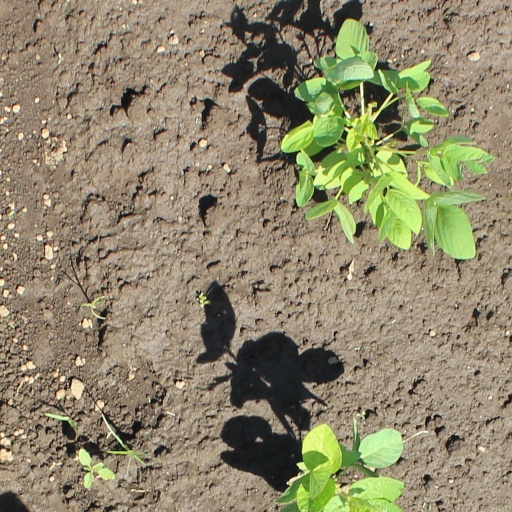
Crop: soybean